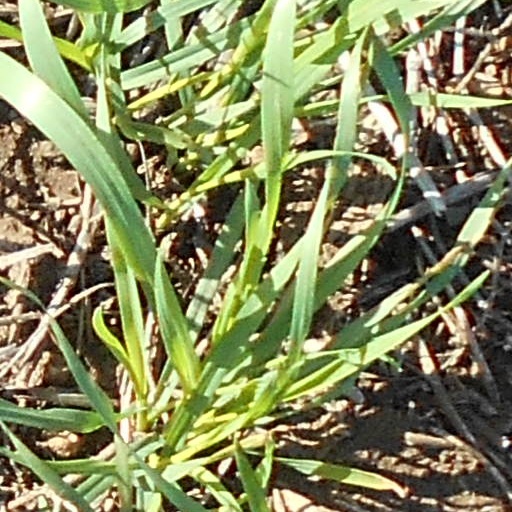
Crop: wheat